Raphael (archangel)

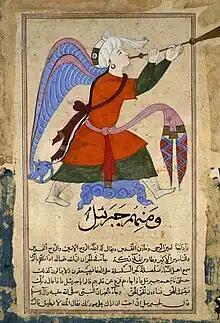
"The Archangel Israfil", made in Egypt or Syria, late 14th–early 15th century

The feast day of Raphael was included for the first time in the General Roman Calendar in 1921, for celebration on October 24. With the 1969 revision of the General Roman Calendar, the feast was transferred to September 29 for celebration together with archangels Saints Michael and Gabriel. Pope Benedict XVI's "Summorum Pontificum" permitted, within certain limits for public use, the General Roman Calendar of 1960, which has October 24 as Raphael's feast day.